William Francis Bartlett

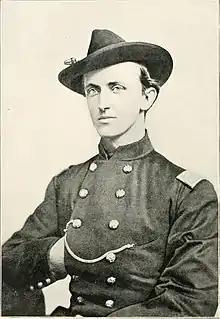

William Francis Bartlett (June 6, 1840 – December 17, 1876) was a general in the Union Army during the American Civil War and, later, an executive in the iron industry.